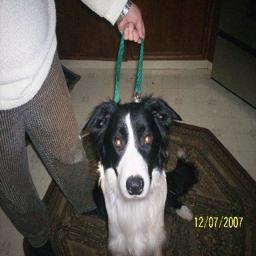
Animal: dogs